Mr. Vampire

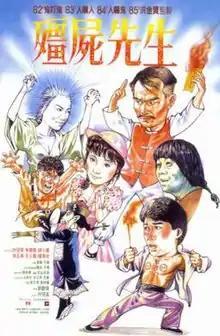
Original Hong Kong film poster

Mr. Vampire (Chinese: 殭屍先生) is a 1985 Hong Kong comedy horror film directed by Ricky Lau and produced by Sammo Hung. The film's box office success led to the creation of a "Mr. Vampire" franchise, with the release of four sequels directed by Ricky Lau from 1986 to 1992, and subsequent similarly themed films with different directors released between 1987 and 1992, with Lam Ching-ying as the lead for the majority of them. The vampire of the film is based on the jiangshi, the hopping corpses of Chinese folklore (similar to both zombies and vampires). The film was released under the Chinese title (literally: "Hold Your Breath for a Moment") in Taiwan. The film was the breakthrough success of the jiangshi genre, a trend popular in Hong Kong during the 1980s, and established many of the genre's recognisable tropes.